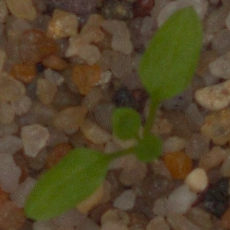
Label: common_chickweed